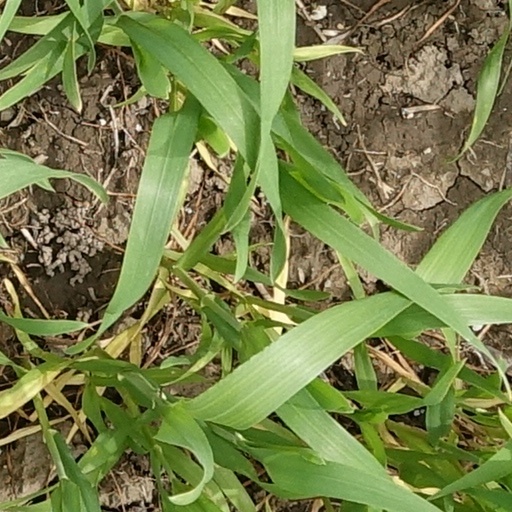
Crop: wheat